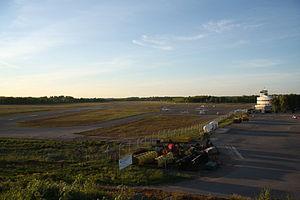
L'aéroport d'Helsinki-Malmi est un aéroport dans la section Malmin lentokenttä du quartier de Malmi, situé à environ 10 km au nord-est du centre d'Helsinki en Finlande. Jusque 1952, c'était le principal terrain d'aviation d'Helsinki. Désormais, il est utilisé par l'aviation générale.